Jacint Verdaguer

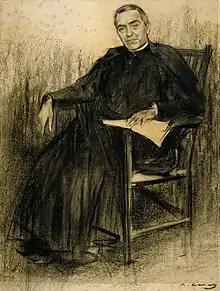
Verdaguer as seen by Ramon Casas in 1901 (MNAC)

Jacint Verdaguer i Santaló (17 May 1845 – 10 June 1902) was a Catalan writer, regarded as one of the greatest poets of Catalan literature and a prominent literary figure of the Renaixença, a cultural revival movement of the late Romantic era. The bishop Josep Torras i Bages, one of the main figures of Catalan nationalism, called him the "Prince of Catalan poets". He was also known as "mossèn" (Father) Cinto Verdaguer, because of his career as a priest, and informally also simply "mossèn Cinto" (with Cinto being a short form of Jacint).